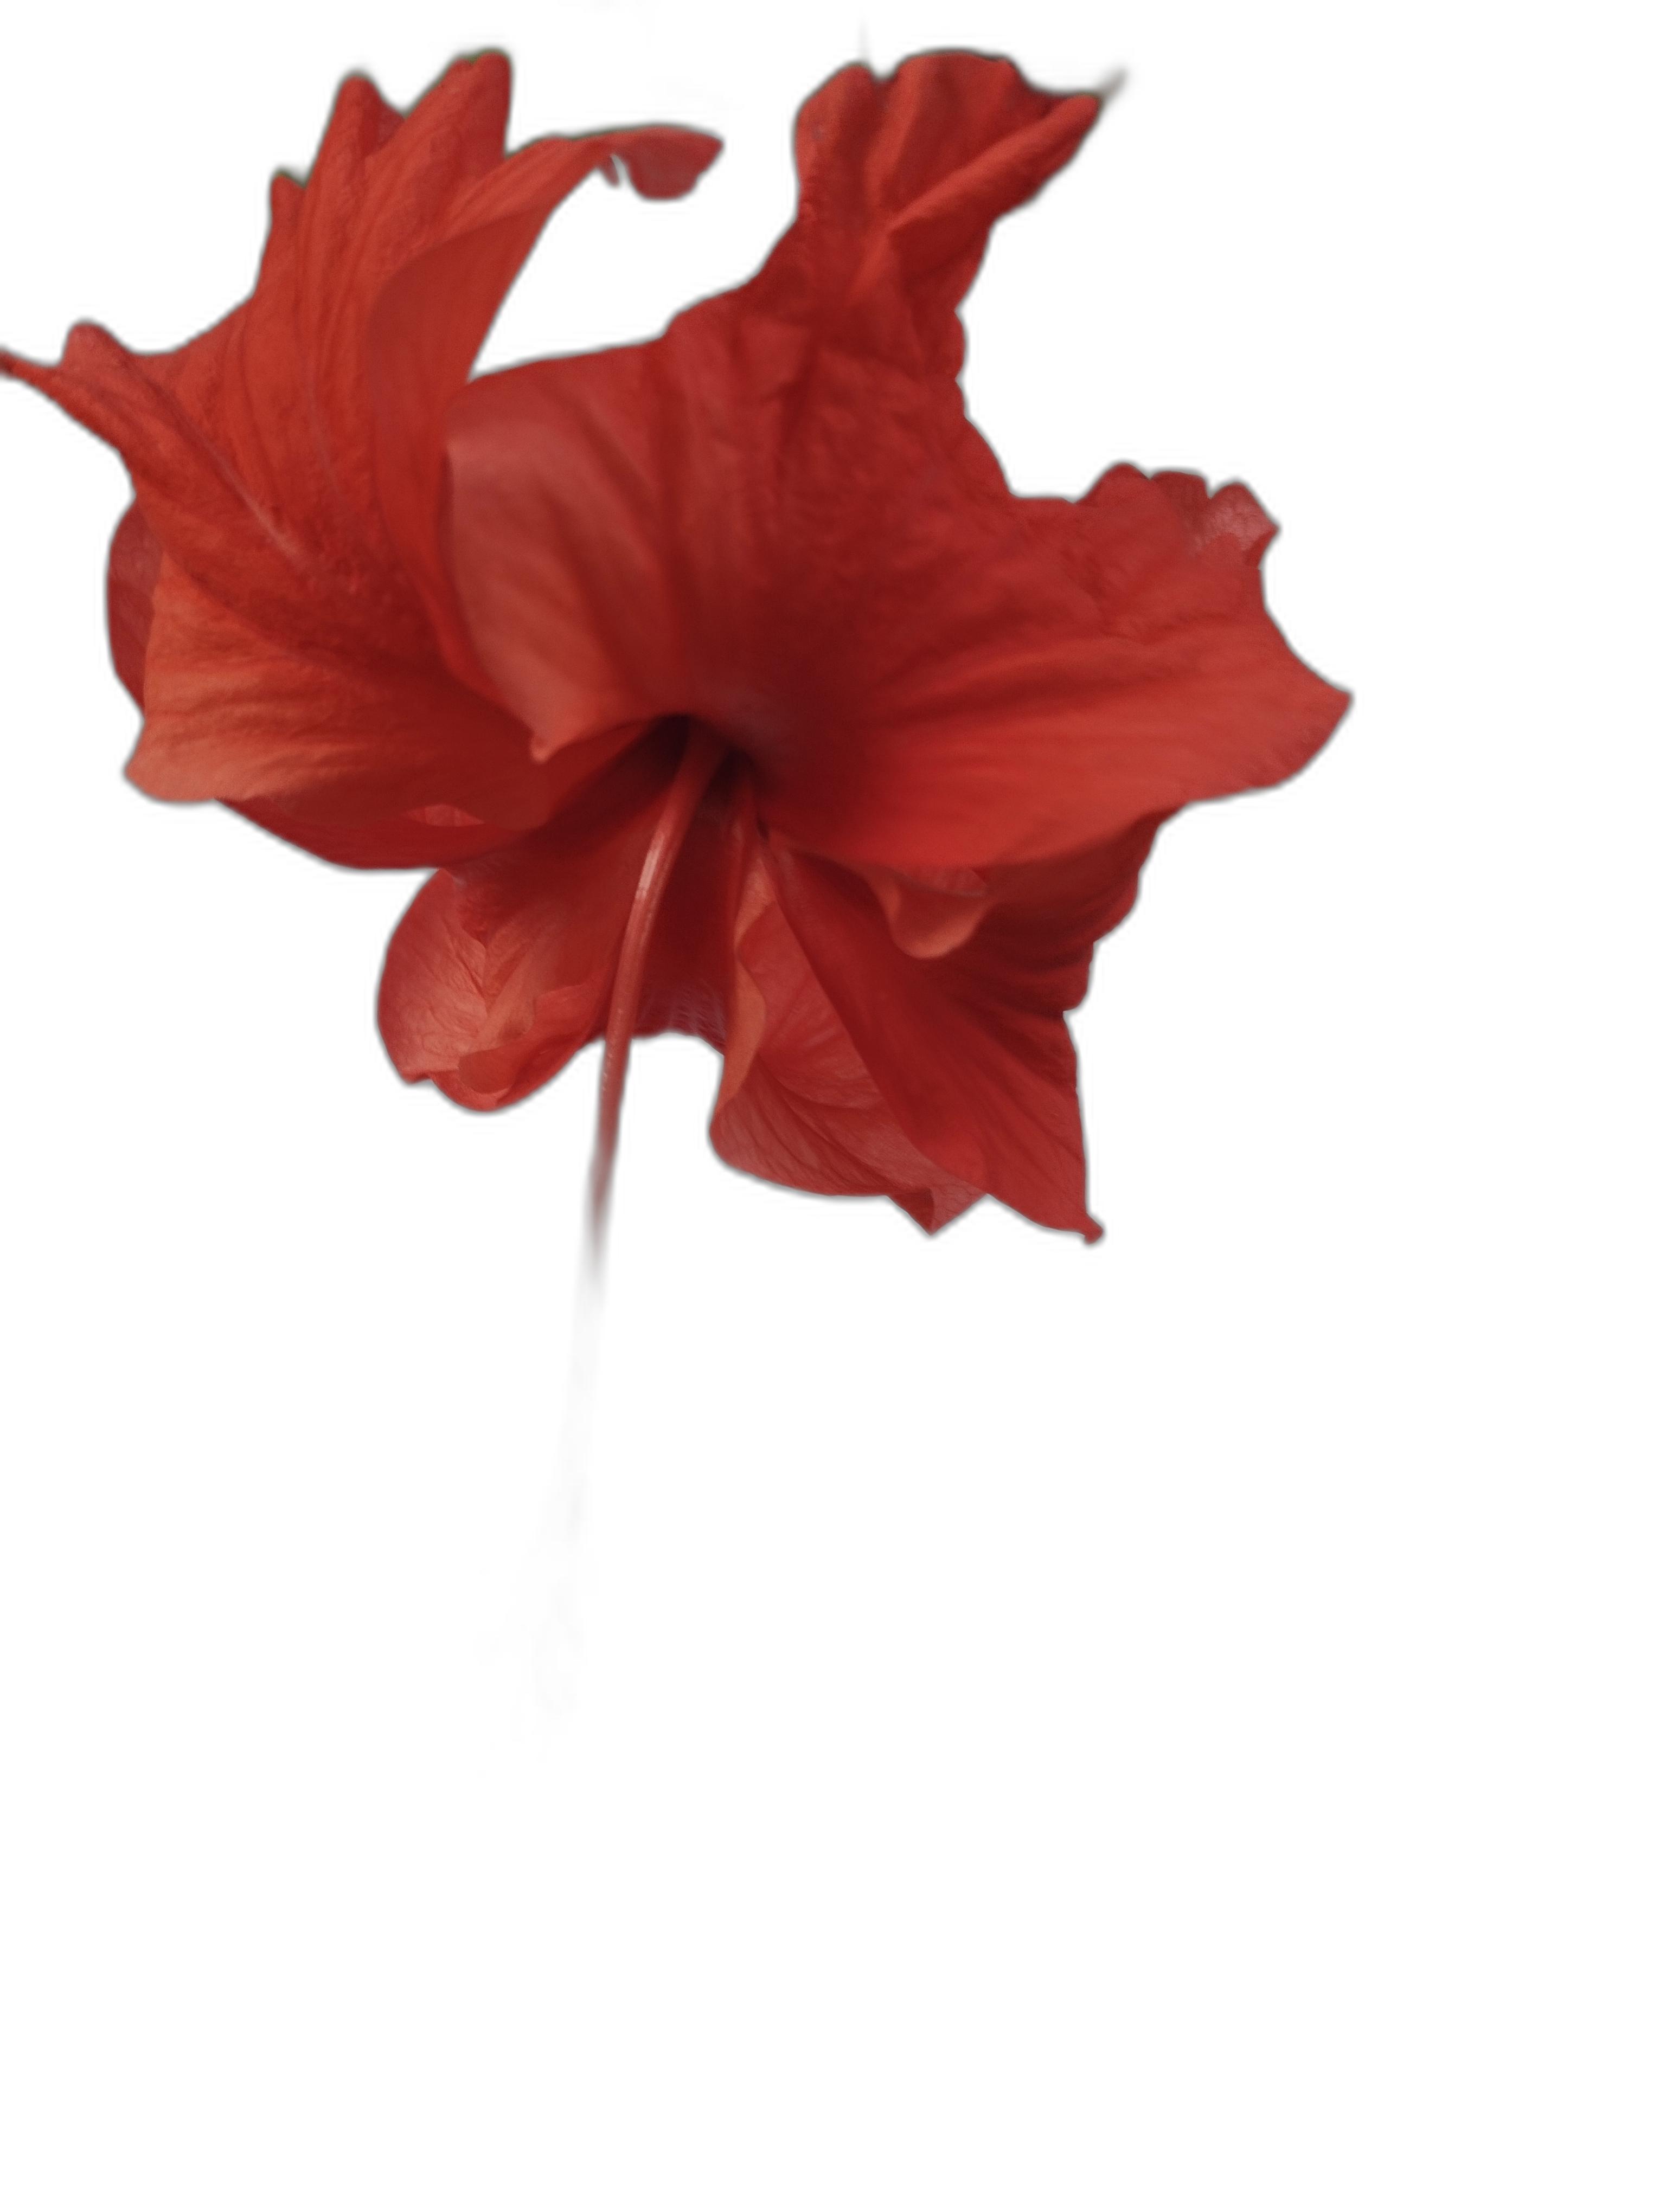
Label: Hibiscus